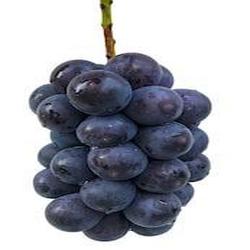
Label: Blackberry